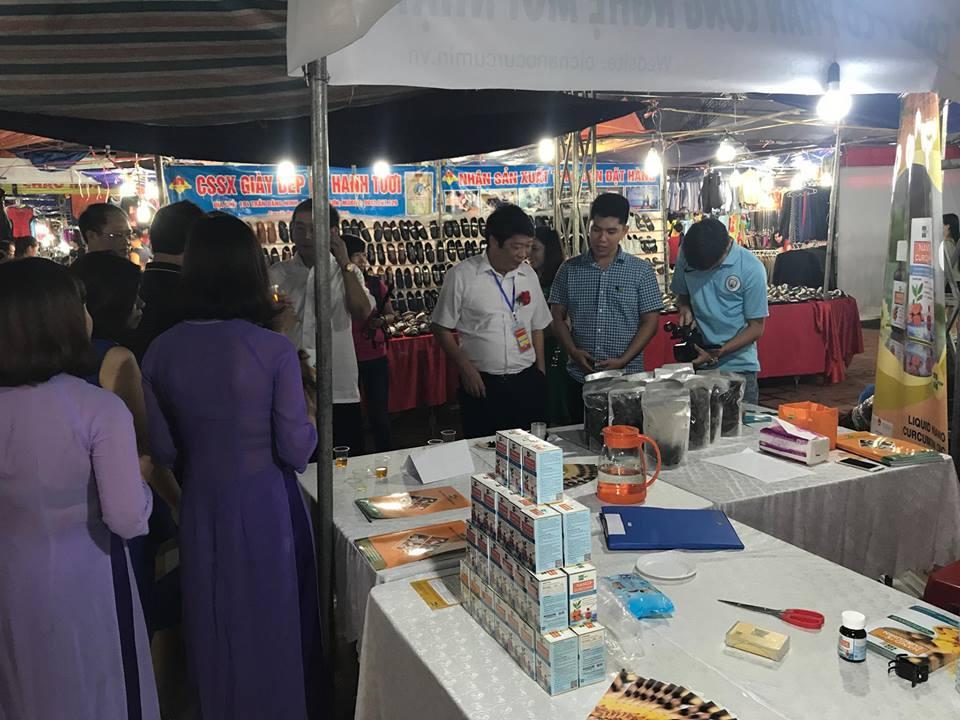
các sạp hàng này được bày bán ở trong một khu hội chợ mua sắm